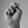
ASL letter: N